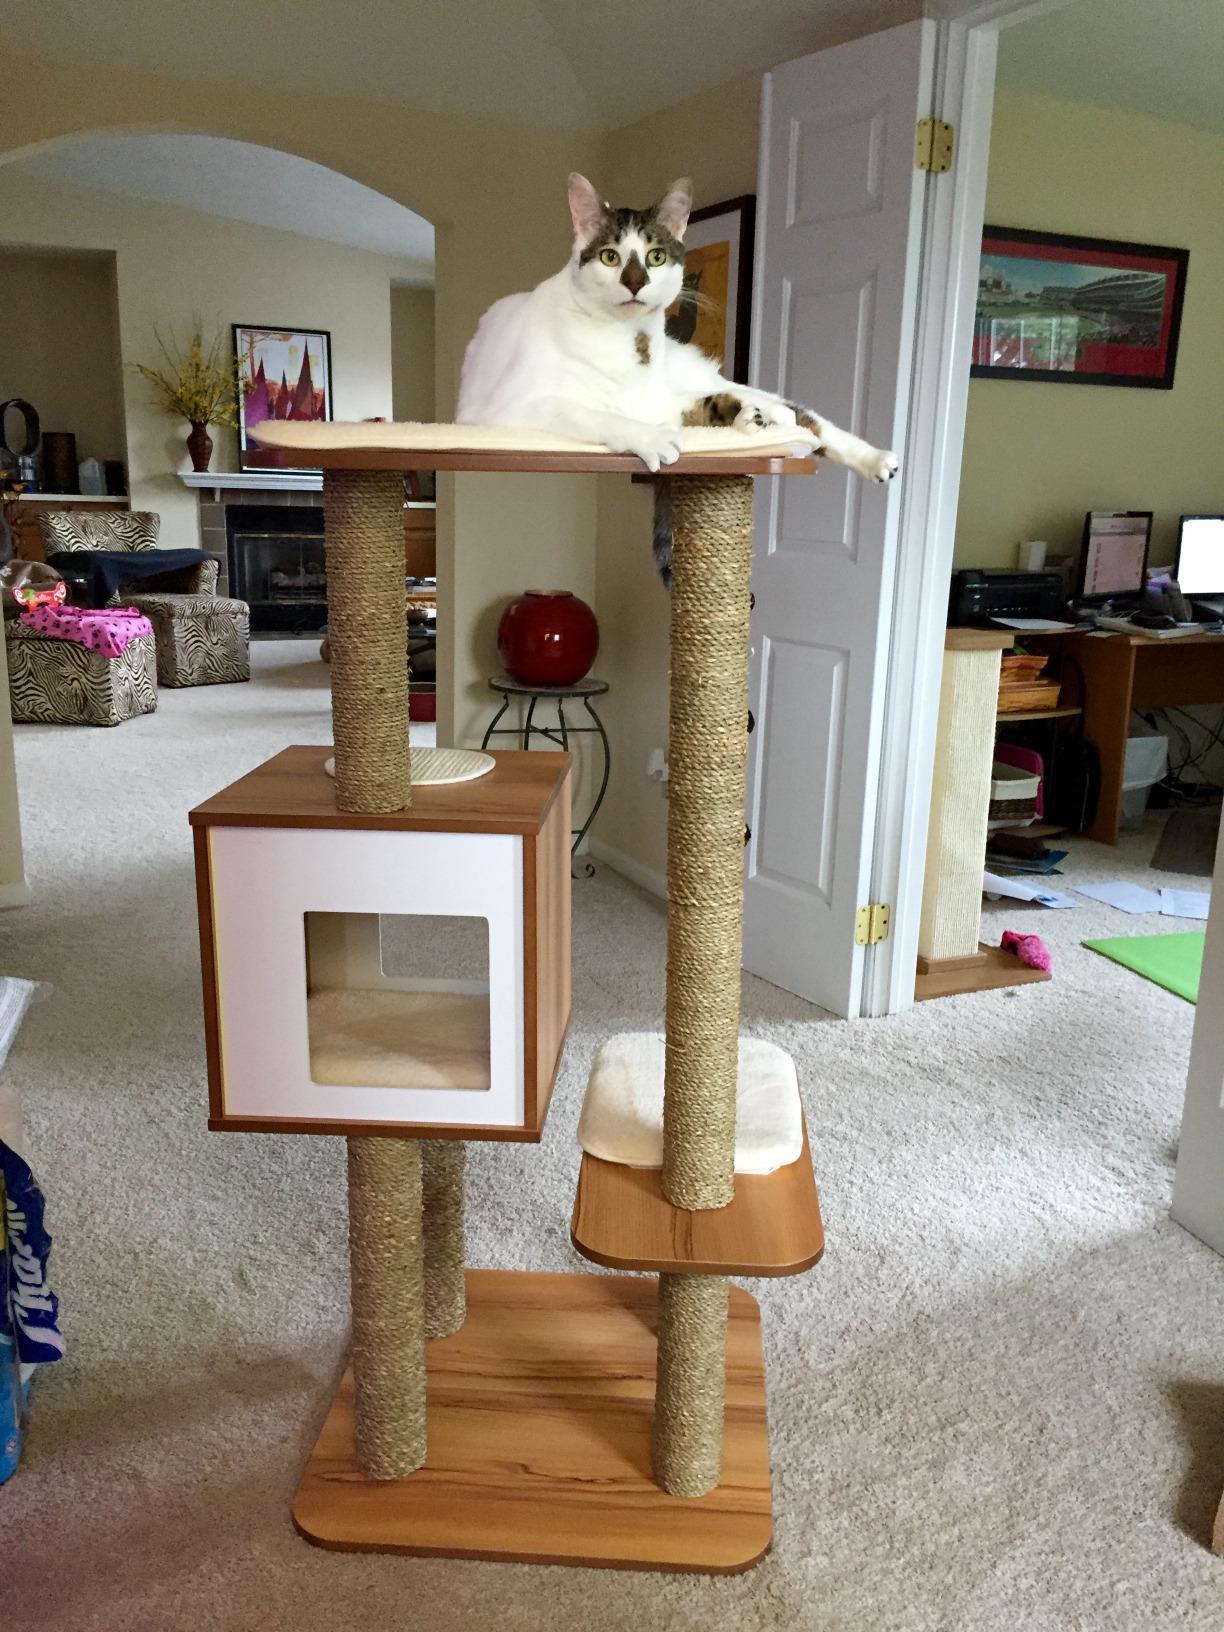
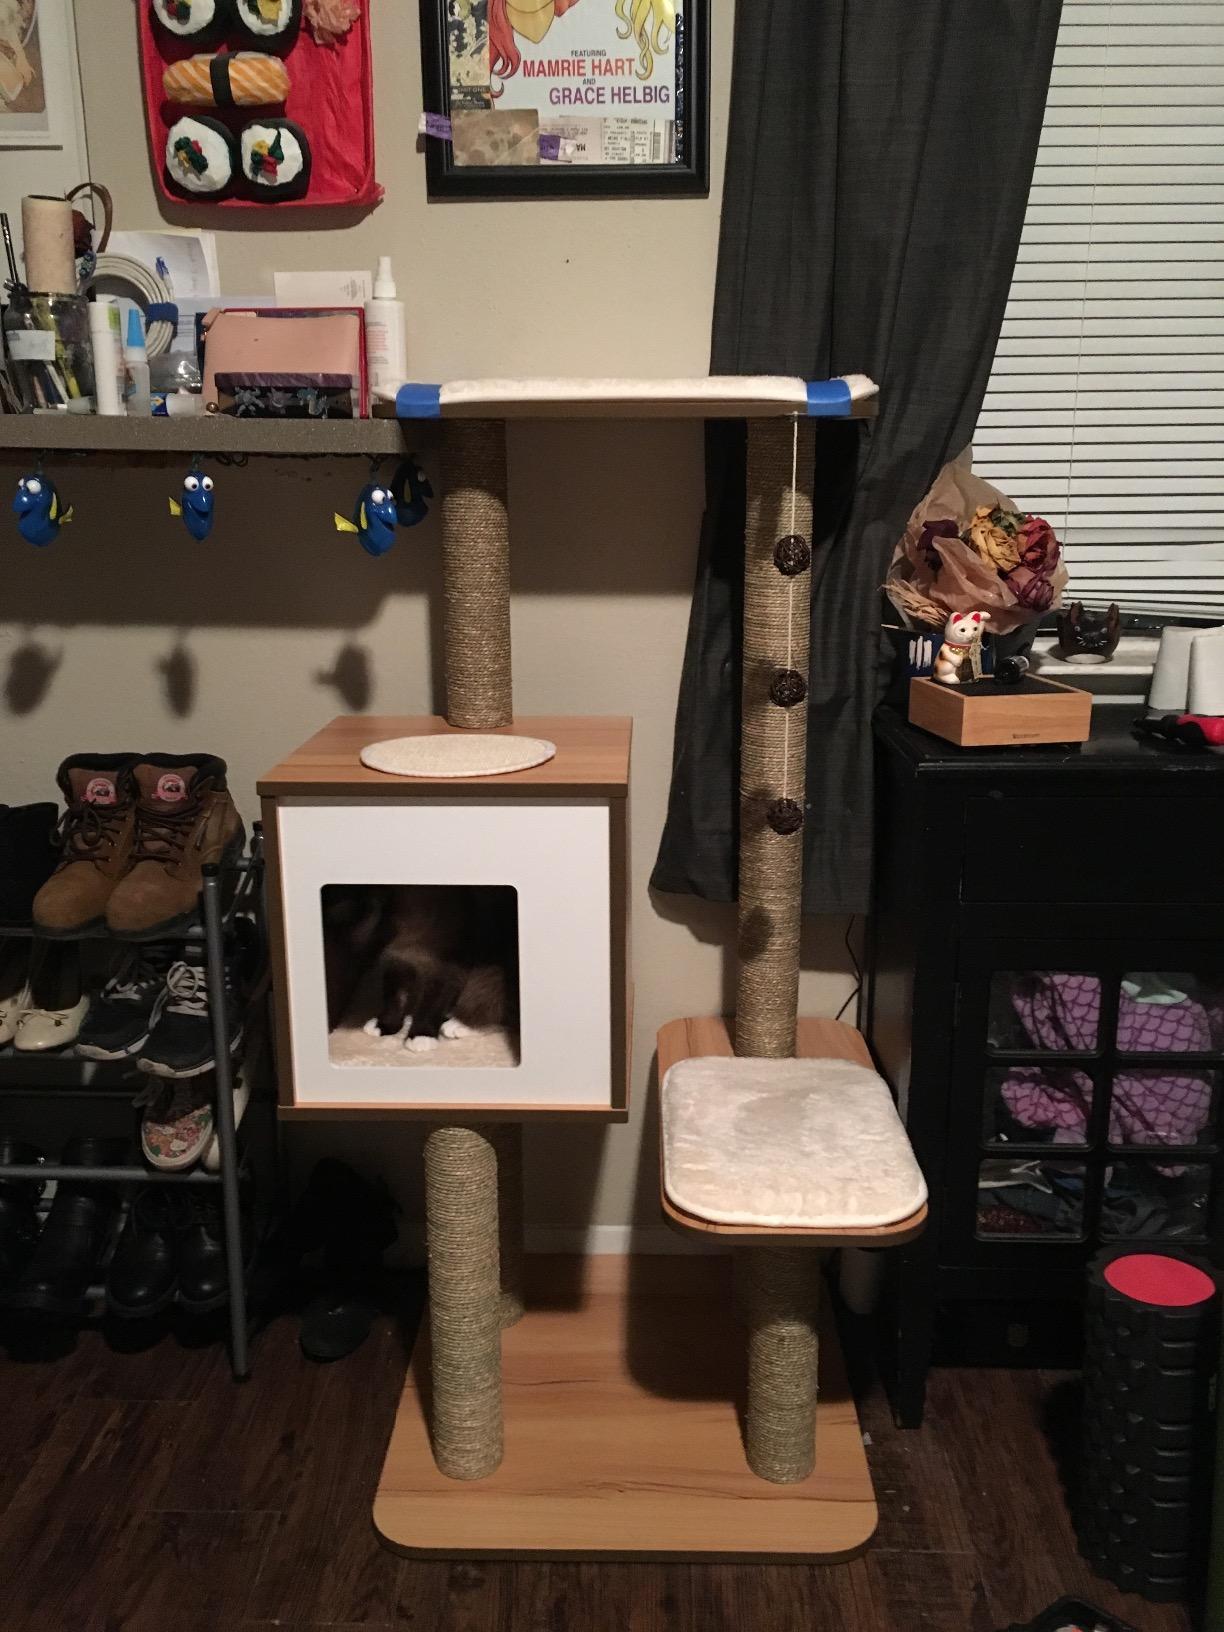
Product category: items_cat tree
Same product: yes